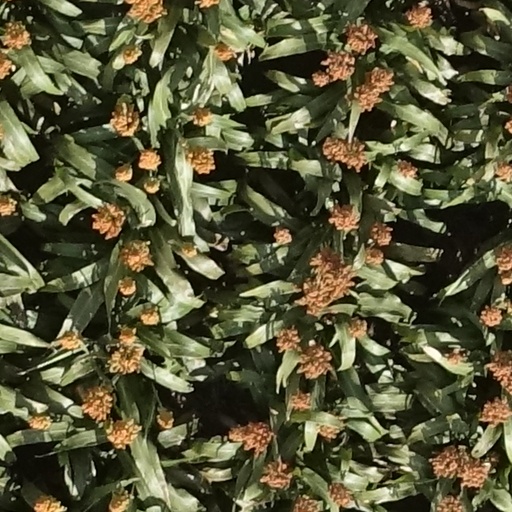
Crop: sorghum